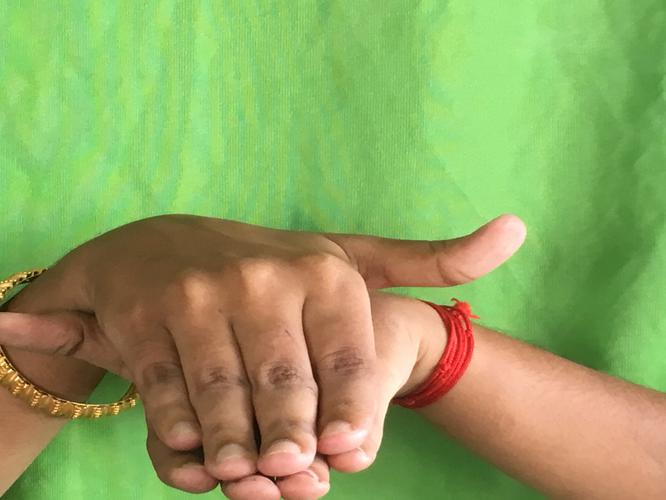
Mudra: Matsya
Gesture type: double_hand